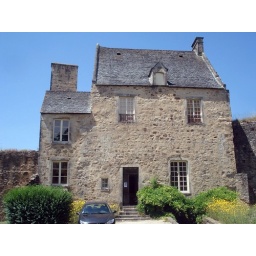
a house in the castle